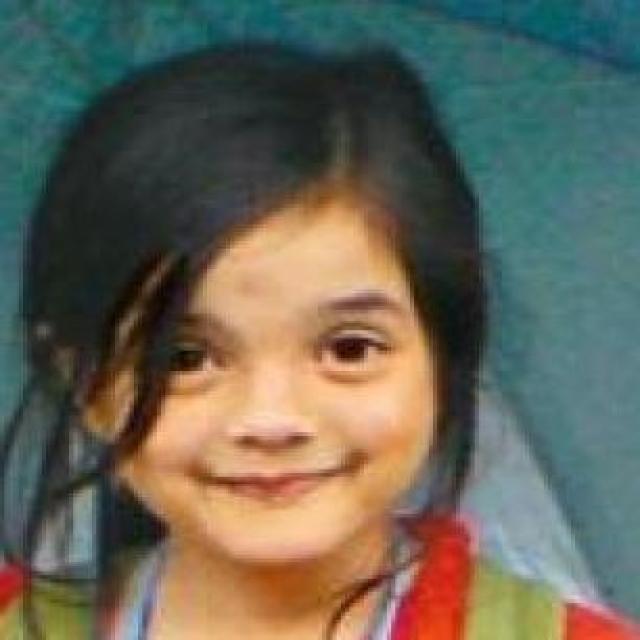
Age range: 0-12